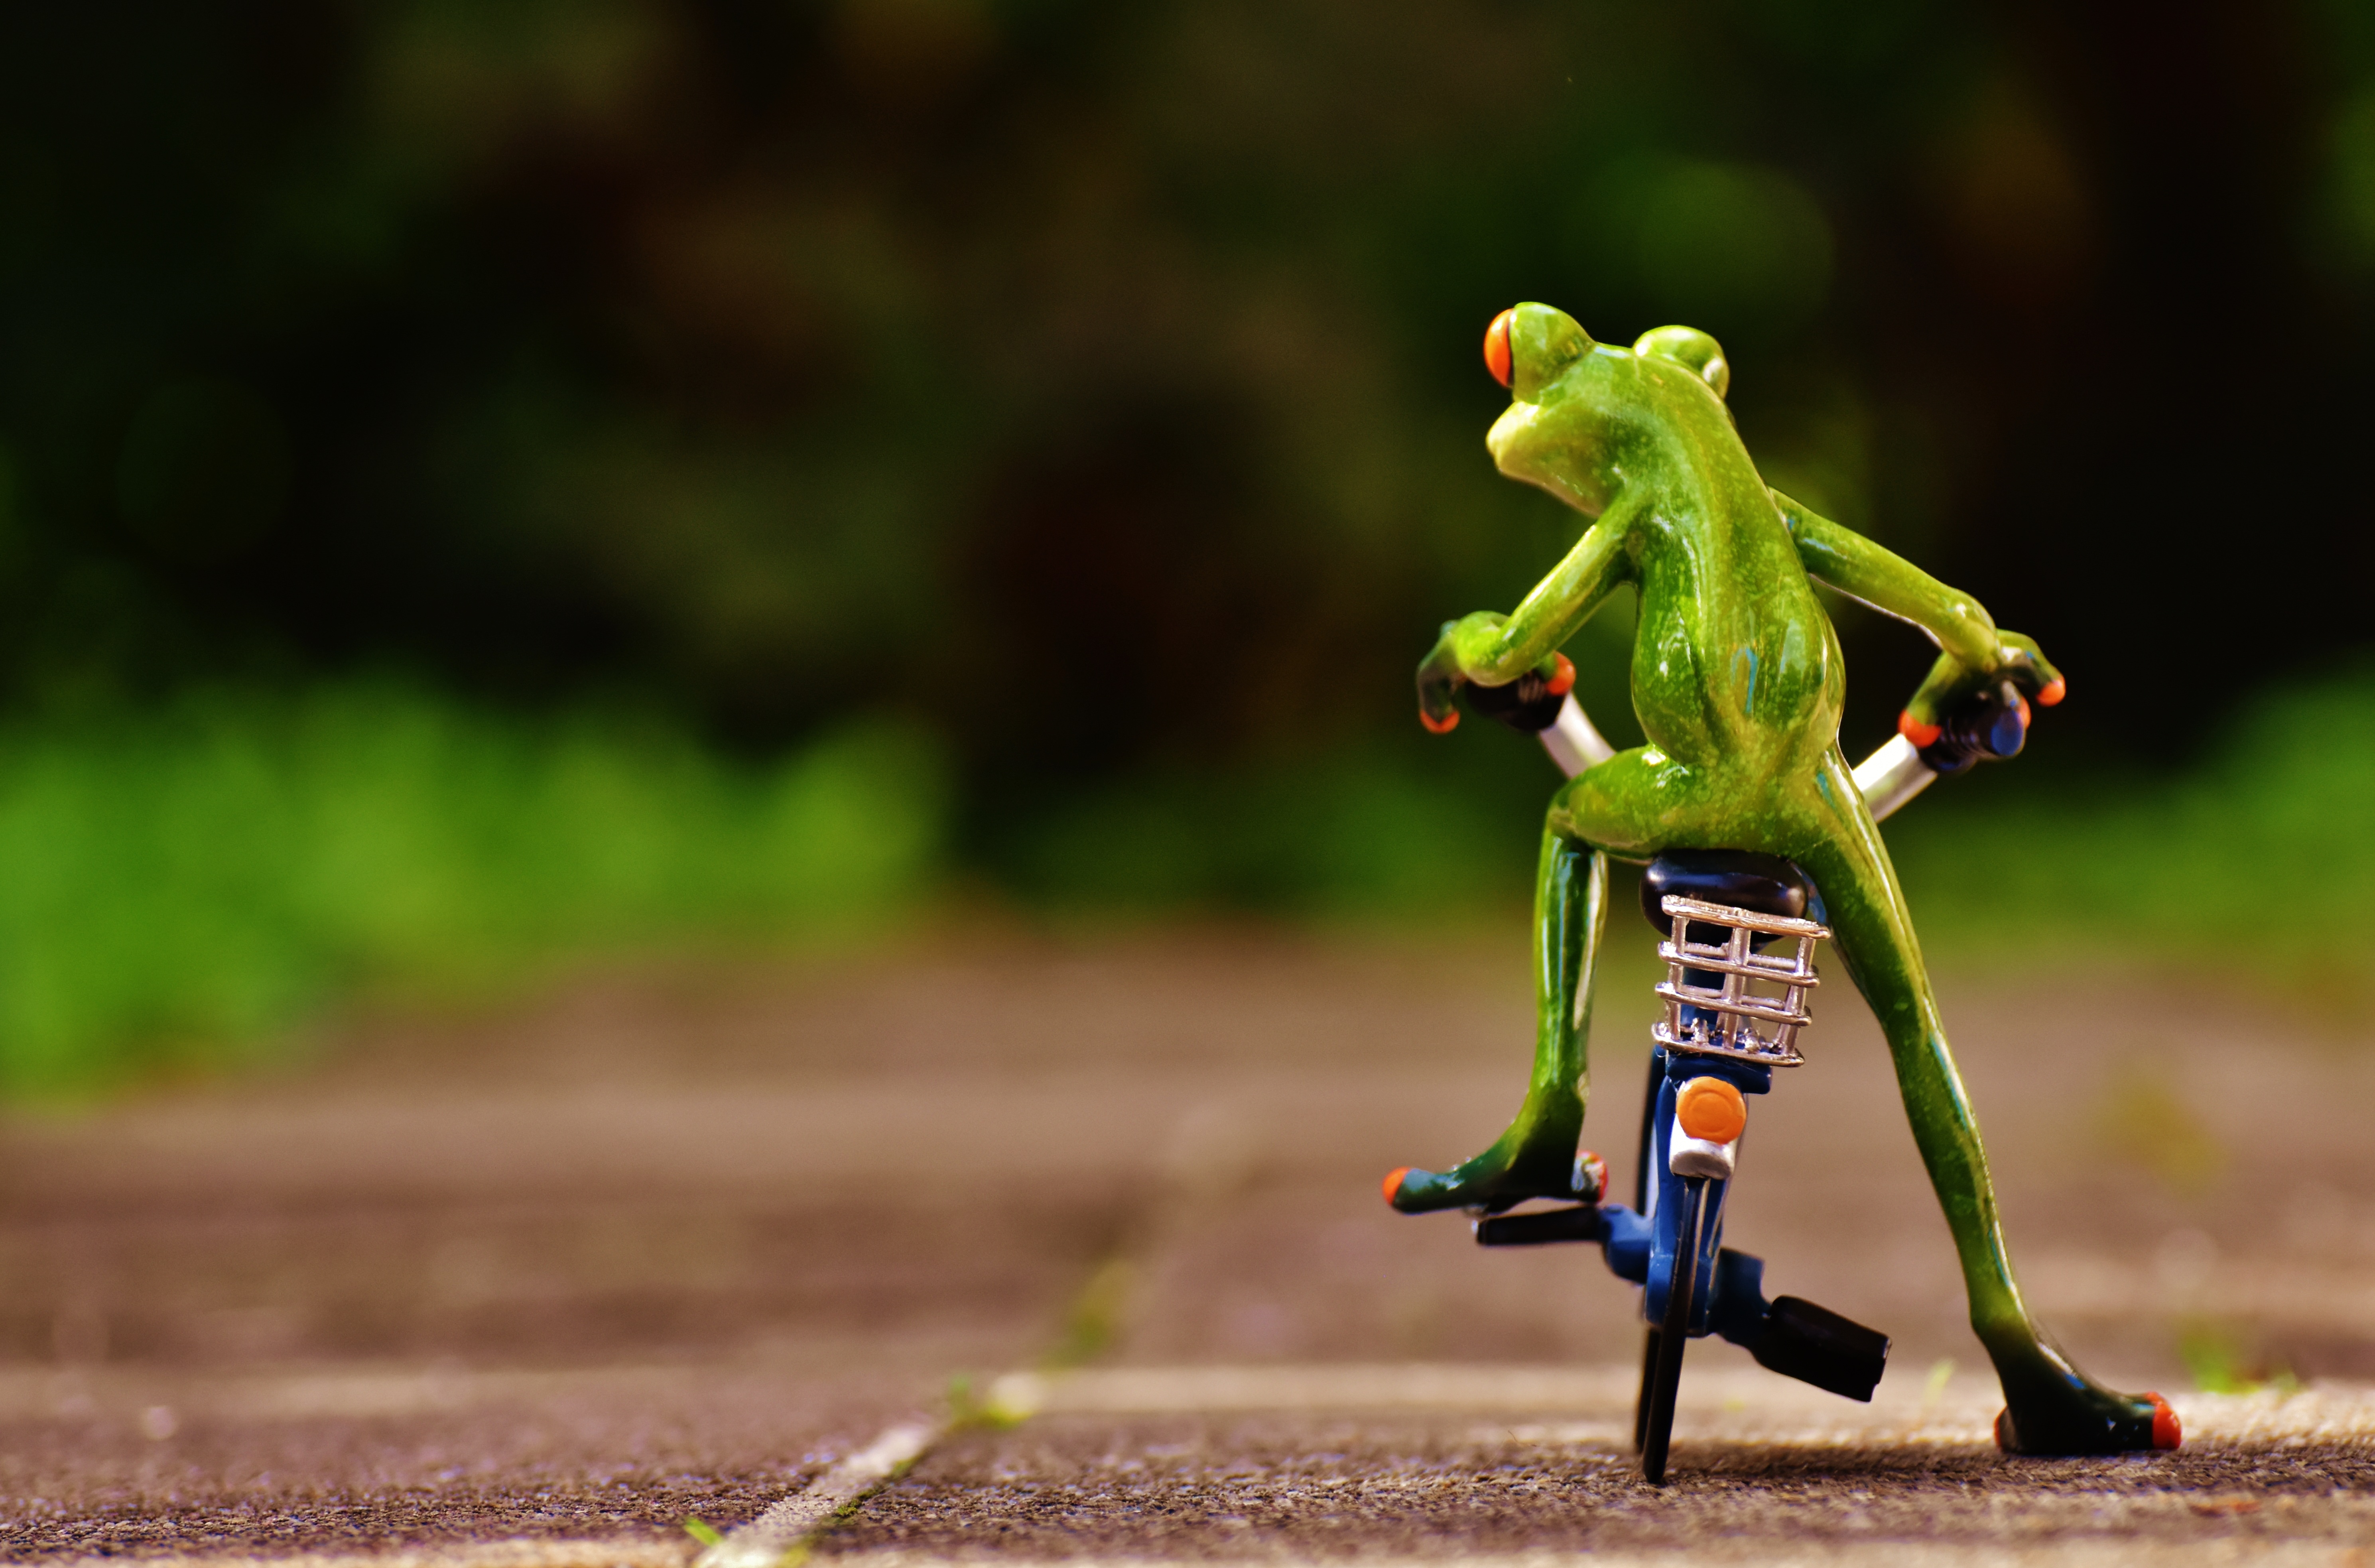
grass, sweet, bike, cute, green, drive, frog, toy, fig, funny, macro photography